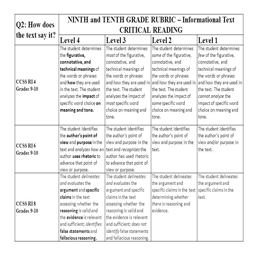
what do you want your students to learn from this text how the text says it critical reading